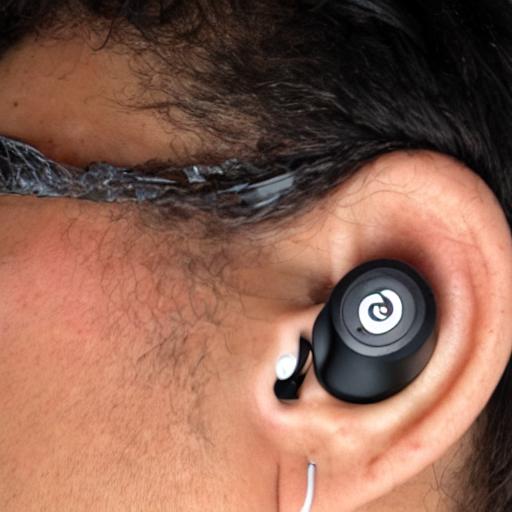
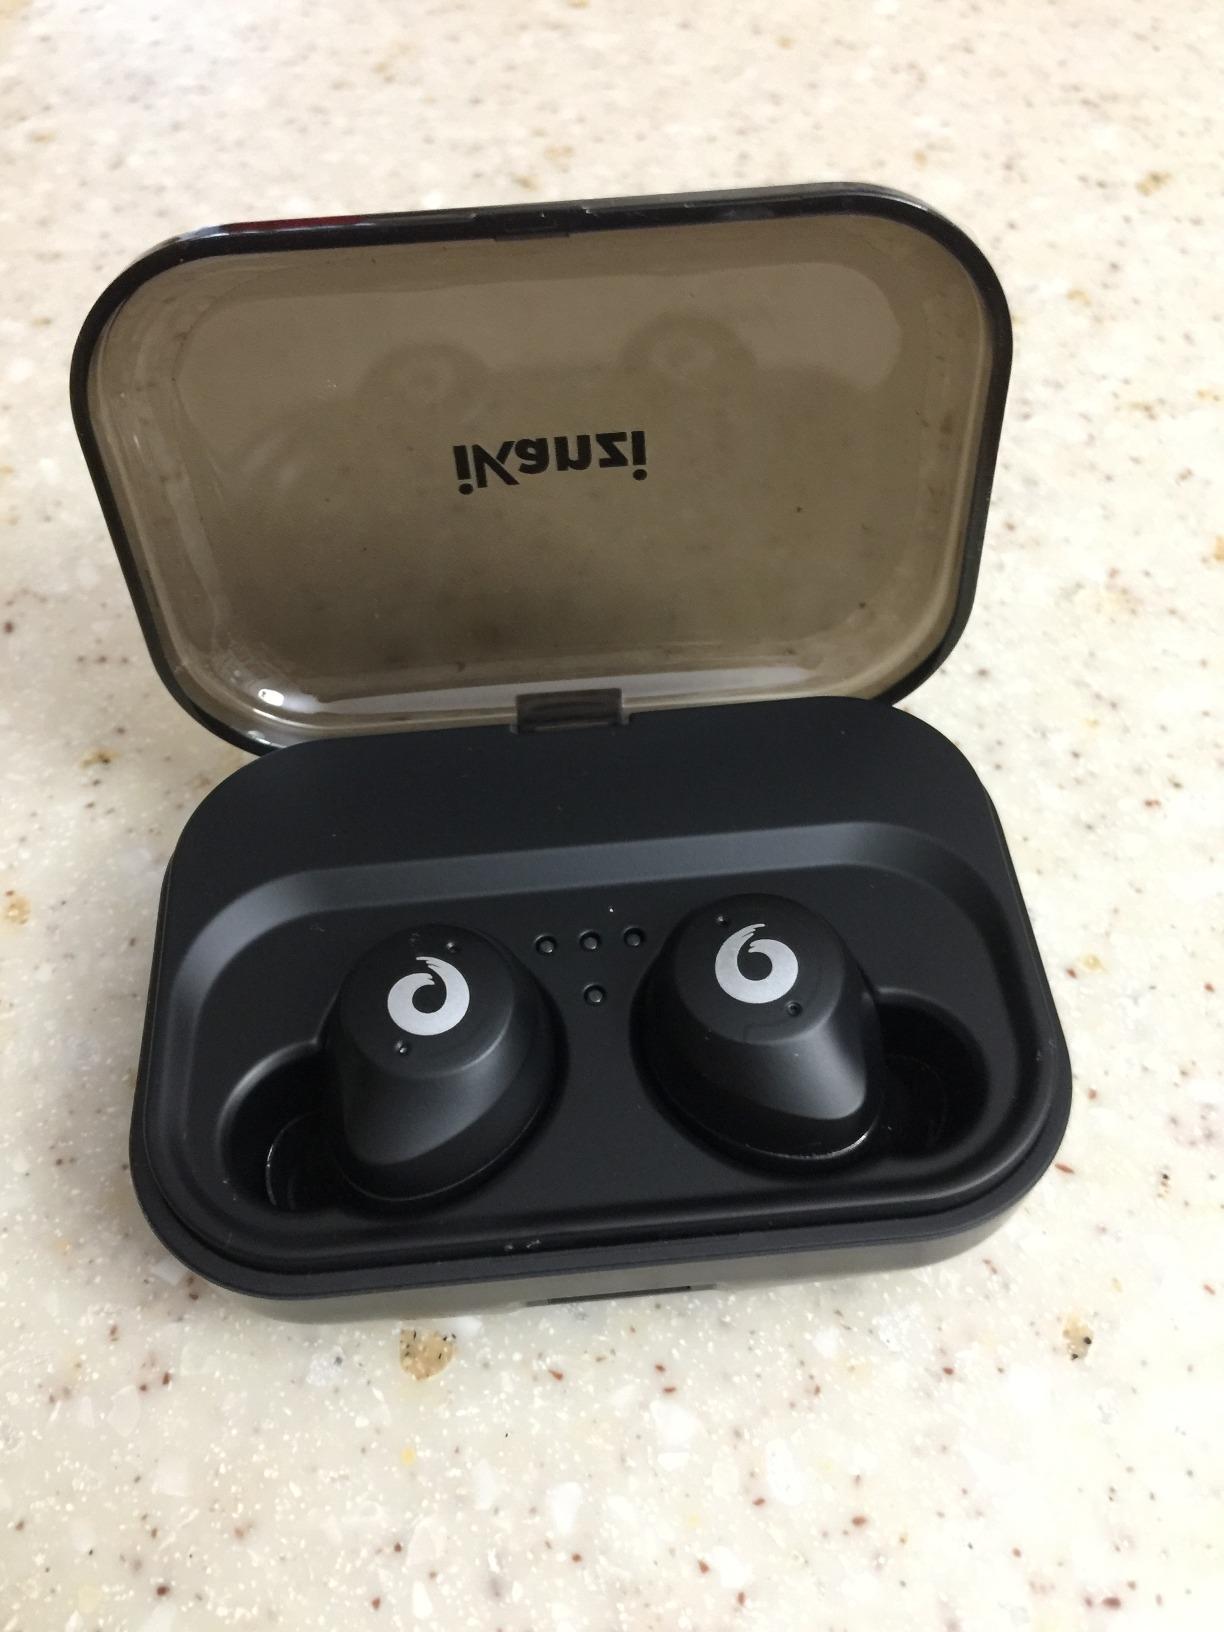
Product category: earbuds
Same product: no